Earliest findings for hominid art

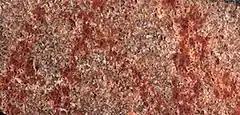
Ochre markings found in Blombos Cave

Above 4,000 meters above sea level high Tibetan plateau: possibly the oldest rock art, likely dating back to ~169–226,000 years ago, much older than what was previously thought to be the earliest known drawing, made around 73,000 years ago. According to the study, children likely intentionally placed a series of hands and feet in mud. The findings could also be the earliest evidence of Hominins on the high Tibetan plateau.